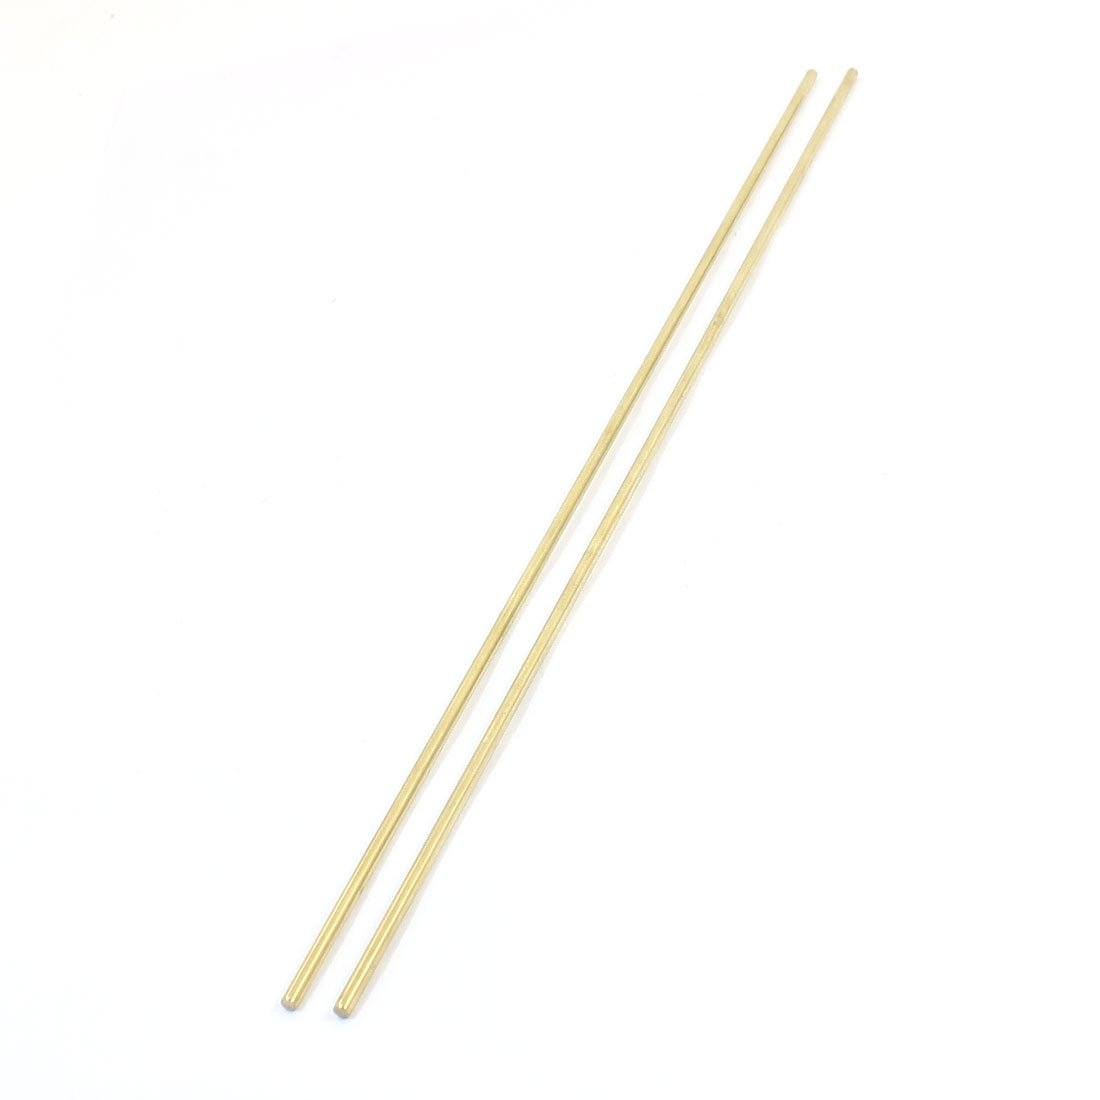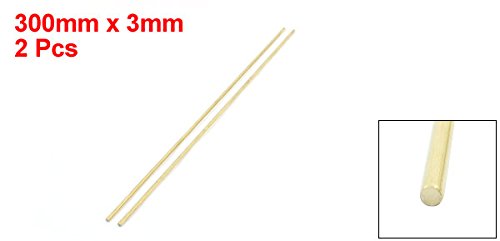
uxcell a14061700ux0889 RC Model Airplane 300mm Length 3mm Dia Brass Axle Round Rod Bar 2Pcs (Pack of 2)
Category: Industrial & Scientific
Length: 3 Meter / 10Ft Diameter: 20mm / 0.8inch It organizes and protects wires Can easily be cut off to the length you need Ideal for home, cinema, office use Put all messy wires of TV, Theater, Computers, etc. easily and neatly into one cord Protect wires from the wear and insulation, and can improve the beauty of bending.
Features: Product Name : Round Rod;Size : 300 x 3mm / 11.8" x 0.12"(L*D) | Material : Brass | Color : Gold Tone | Net Weight : 38g | Package Content : 2 x Round Rod